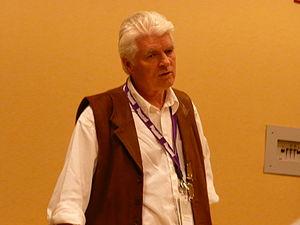
William Roger Dean, né le 31 août 1944 à Ashford, est un artiste britannique. Il est sans doute le plus connu des artistes impliqués dans l'illustration du rock progressif et ceci grâce aux logos et aux pochettes qu'il conçut dès 1971 pour le groupe Yes et ensuite pour Greenslade et Asia.